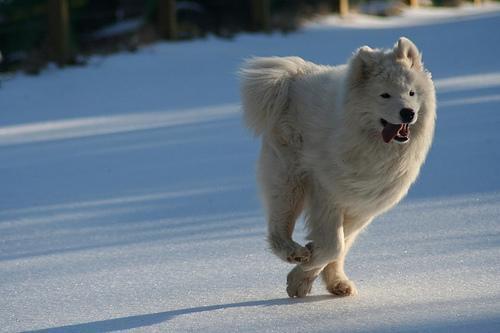
samoyed